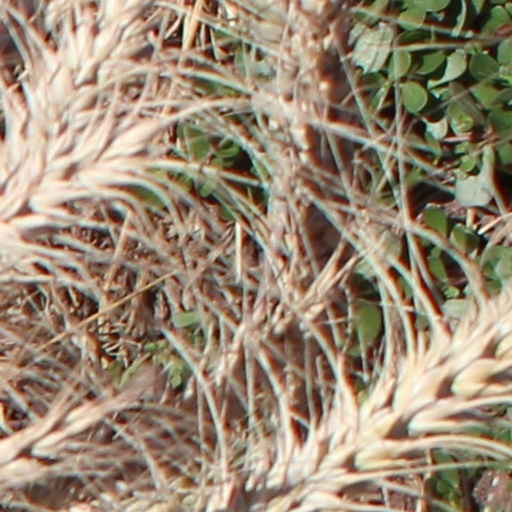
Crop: wheat